Her Gilded Cage

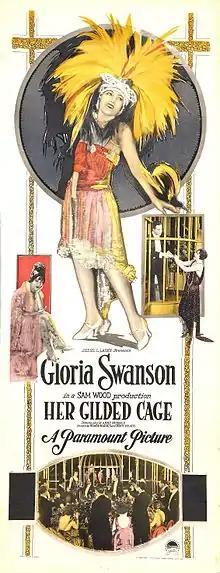
Film poster

Her Gilded Cage is a 1922 American silent drama film directed by Sam Wood and starring Gloria Swanson. The film was based on the play "The Love Dreams" by Elmer Harris and Anne Nichols.